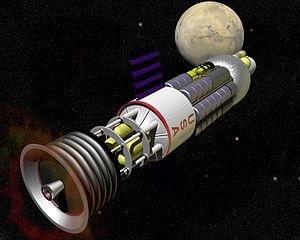
Le Projet Orion fut la première étude de conception d'un véhicule spatial mû par propulsion nucléaire pulsée, idée proposée par Stanislaw Ulam en 1947. Le projet, amorcé dans les années 1950, était mené par une équipe d'ingénieurs et de physiciens de General Atomics, comprenant quelques célébrités telles que le physicien Theodore Taylor. Sur la demande de Taylor, le physicien Freeman Dyson quitta pendant une année ses travaux universitaires pour diriger le projet. Ce fut le premier groupe de réflexion de la sorte depuis le projet Manhattan, la plupart des membres du projet Orion déclarent s'en souvenir comme les meilleures années de leur vie. De leur point de vue, l'humanité n'a jamais été aussi près qu'alors des voyages spatiaux à grande échelle.